Daphni Monastery

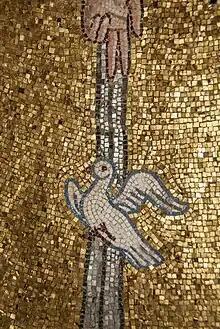
Mosaic depicting the Holy Spirit and the Hand of God

A Greek cross is formed by four barrel-vaulted arms of the same length that project from the center bay. Small bays covered with groin vaults (ceilings made up of two barrel vaults) that intersect at right angles give the building its rectangular shape. The bays that fill in the cross are only one-story high and with a low-level of illumination to subordinate them from the Greek cross.